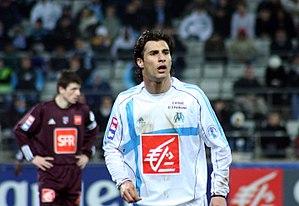
L'Olympique de Marseille a participé à toutes les éditions de la Coupe de France de football. Le club marseillais a remporté à 10 reprises la compétition, et détient le record du plus grand nombre de finales disputées.
Gjakovë en albanais et Đakovica en serbe latin est une ville et une commune du Kosovo. Elle fait partie du district de Gjakovë/Đakovica ou du district de Pejë/Peć. Selon le recensement kosovar de 2011, la ville intra muros compte 40 827 habitants et la commune/municipalité 94 556.